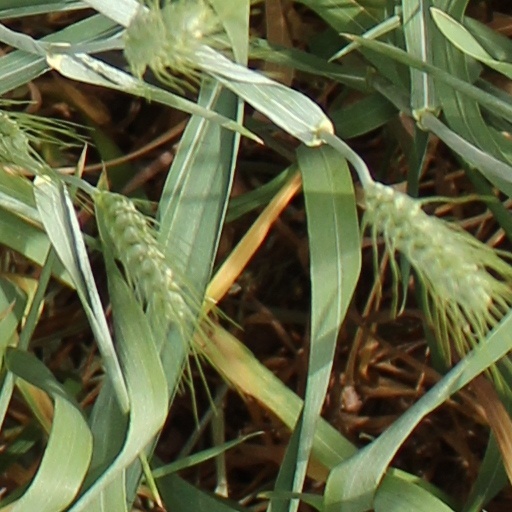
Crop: wheat